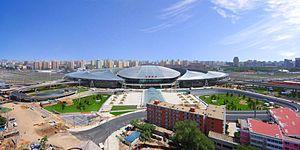
L'architecture et l'urbanisme contemporains en Chine sont issus de la mutation rapide, après 1976-78, de l'économie de la république populaire de Chine avec le passage d'une économie planifiée à une économie socialiste de marché. Mais la Chine n'a, pour autant, jamais tourné le dos à son identité communiste.
La gare de Pékin-Sud, ou Beijingnan, est une gare ferroviaire chinoise. C'est l'une des trois grandes gares de la capitale chinoise avec la gare de Pékin et la gare de Pékin-Ouest.